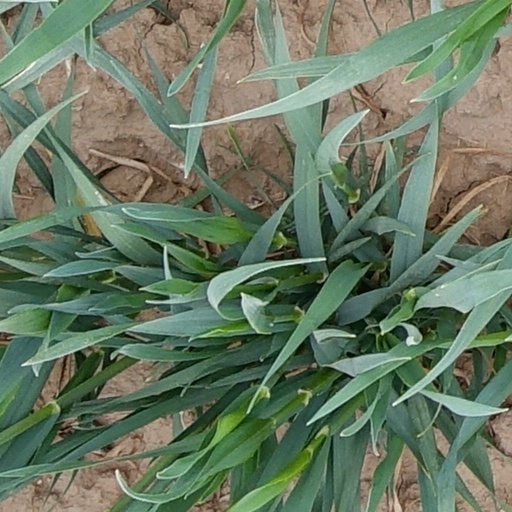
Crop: wheat